Madhaba Nanda Behera

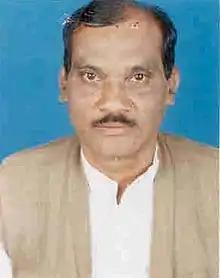

Madhaba Nanda Behera (1 July 1942 – 27 June 2016) was a defence personnel and socio-political leader from the state of Odisha in India. From Jagannath Prasad constituency, he was elected 3 times to the Odisha Legislative Assembly during the